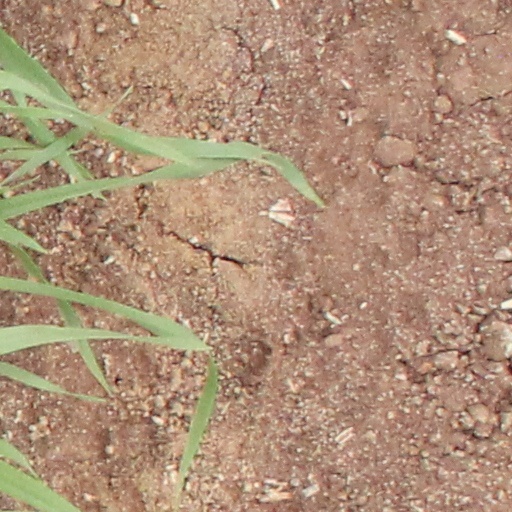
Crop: wheat